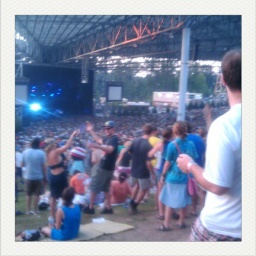
girl in blue shared her nachos